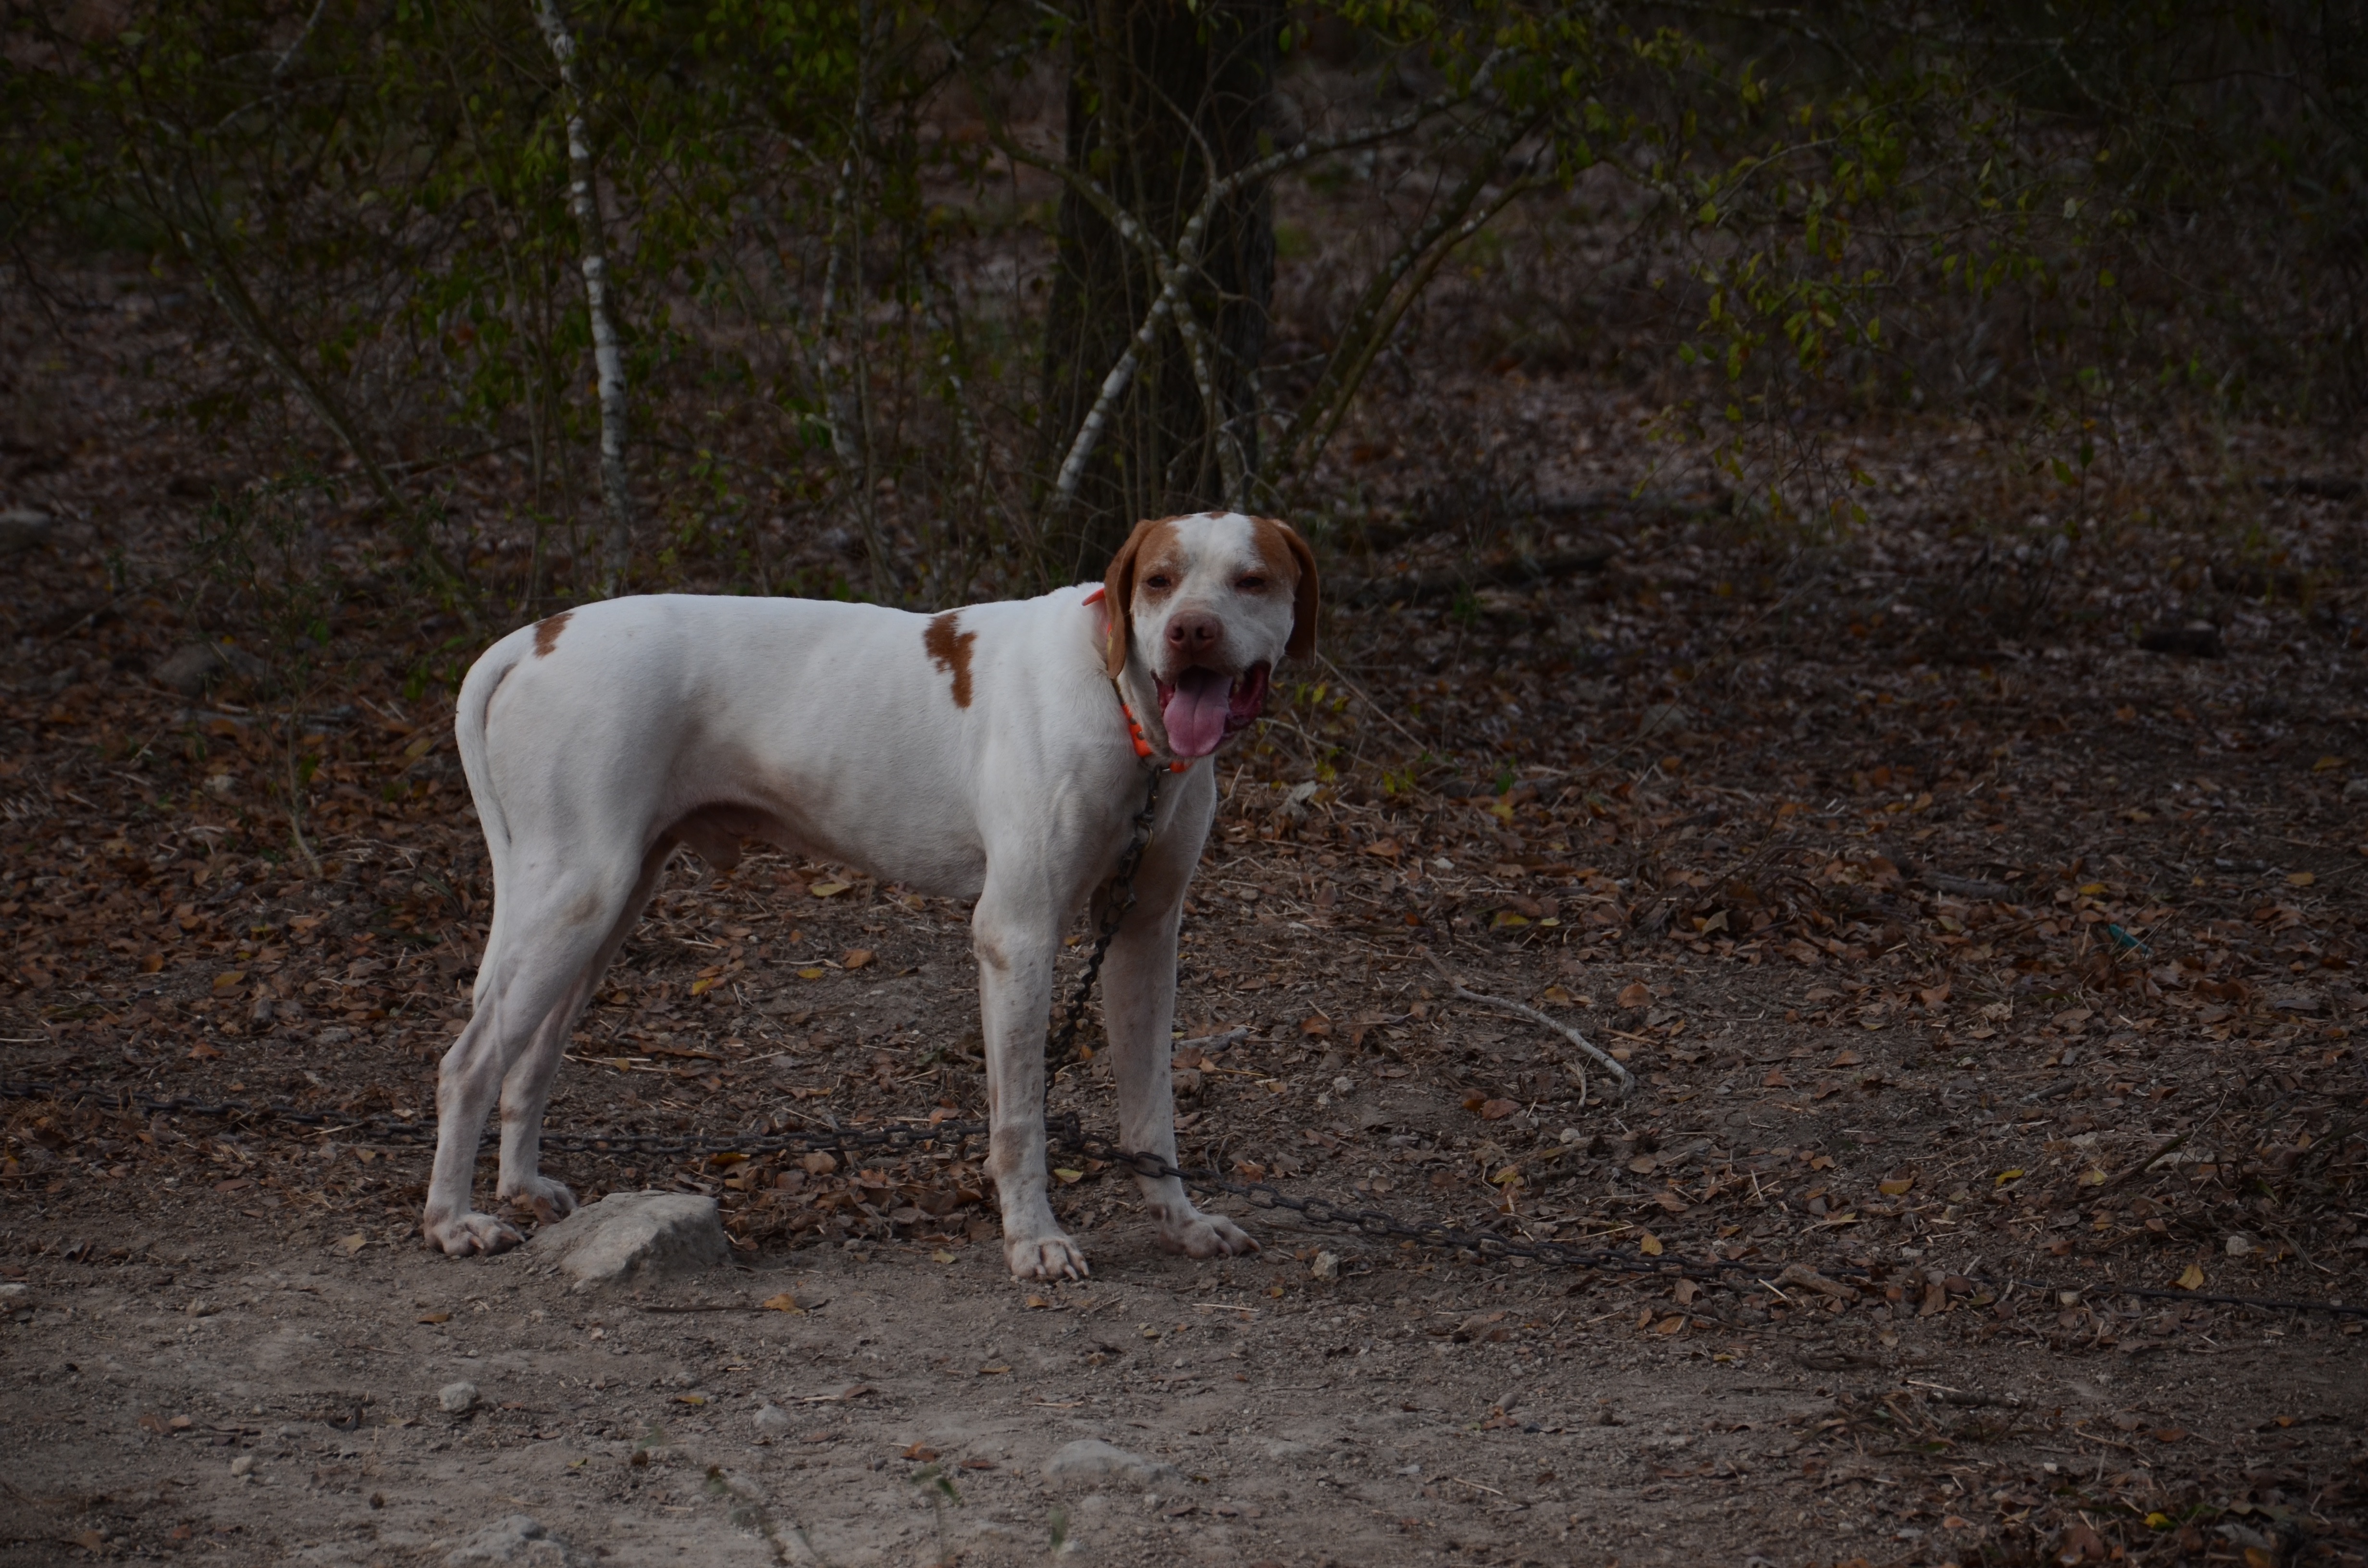
dog, mammal, vertebrate, dog breed, pointer, dog like mammal, carnivoran